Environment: lab
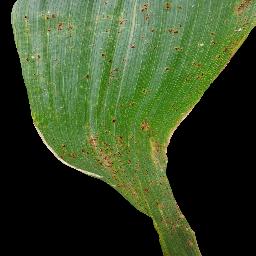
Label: common_rust